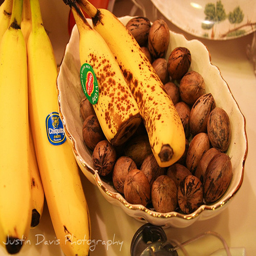
A bowl with nuts and bananas next to a bunch of bananas.
A bowl of nuts with fresh and aging bananas
A bowl of nuts and several bananas, one of the bananas has been cut in half.
A banana and a half are placed on top of a walnut bowl.
an image of half eaten rotten bananas in a bowl with nuts